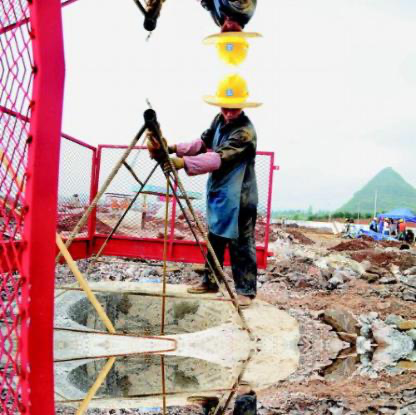
Objects in the image:
label: helmet
label: helmet